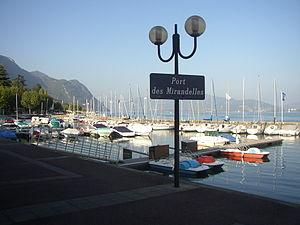
Le petit port des Mirandelles dans la commune du Bourget-du-Lac en Savoie.
Le Bourget-du-Lac est une commune française située dans le département de la Savoie, en région Auvergne-Rhône-Alpes.